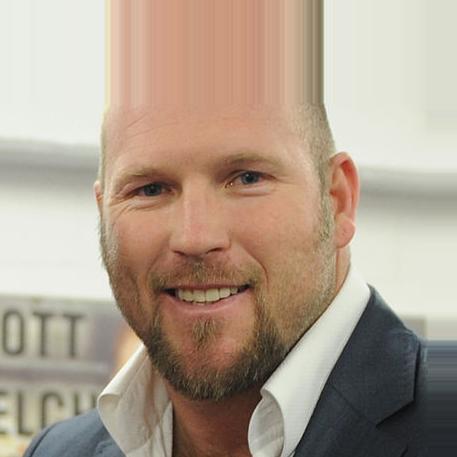
Age: 41